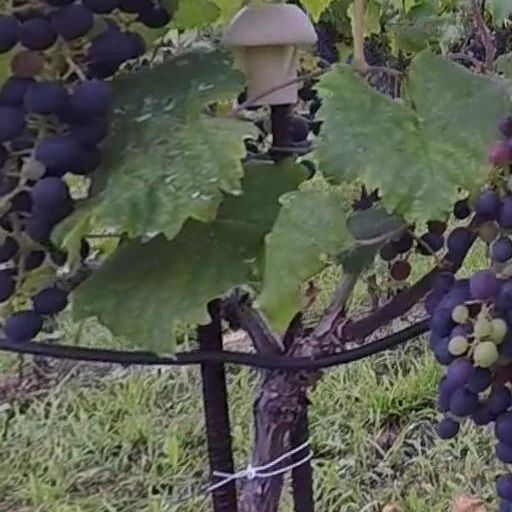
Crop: grape